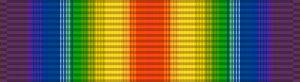
Les médailles militaires du Japon étaient accordées pour service méritoire par l'empire du Japon, accordées auparavant à tout soldat qui participait aux batailles et aux guerres. Ces médailles militaires et les certificats d'accompagnement indiquaient le conflit pour lequel la décoration était accordée.